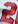
Number: 2